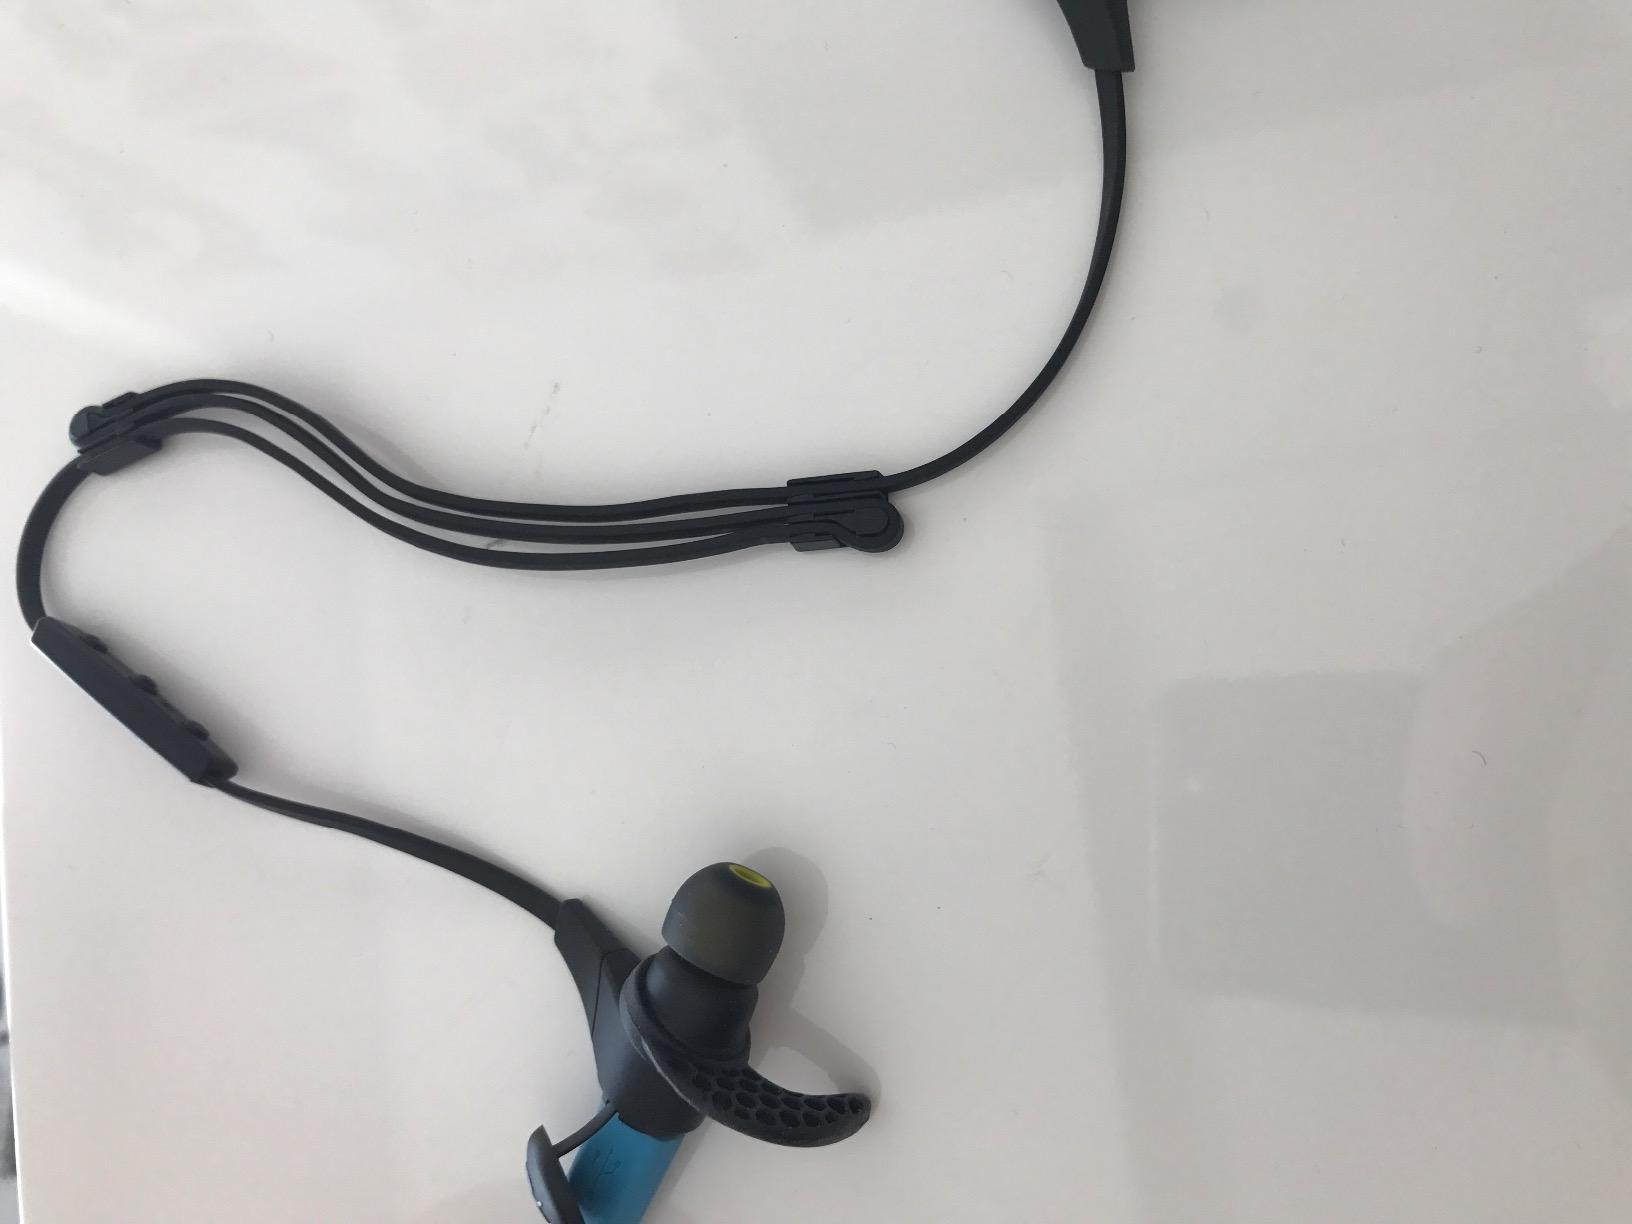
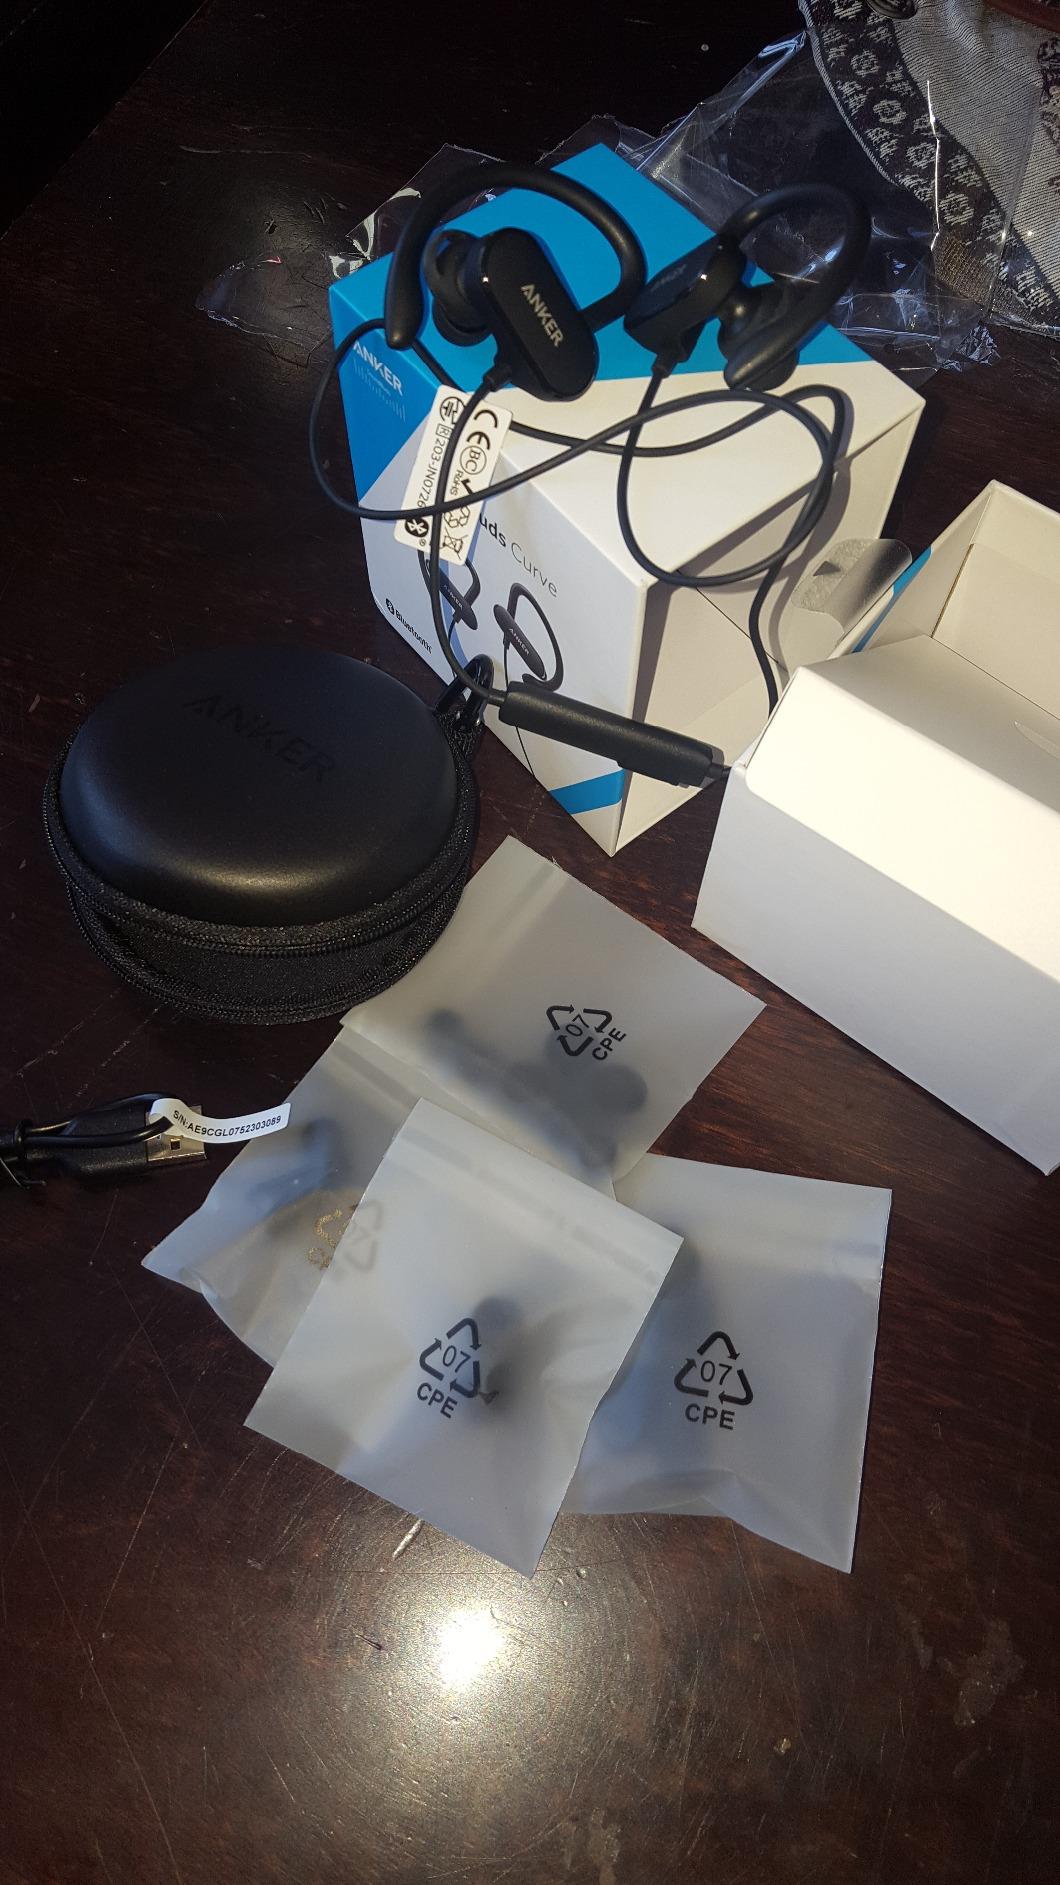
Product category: headphones
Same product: no